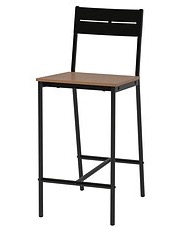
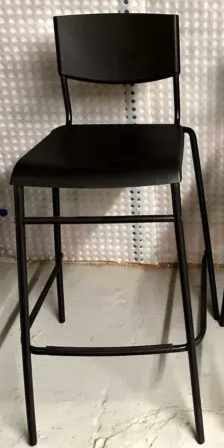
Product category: stool
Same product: no